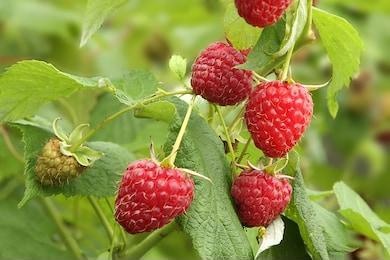
Label: raspberry